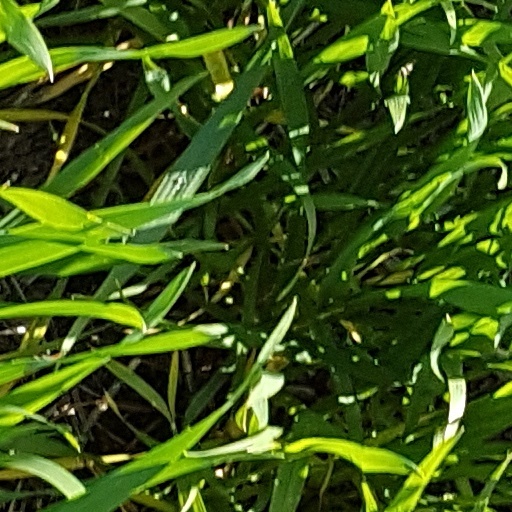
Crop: wheat